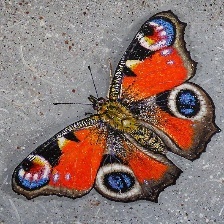
Species: PEACOCK
Butterfly family (ImageNet category): admiral